St. James Church (Accomac, Virginia)

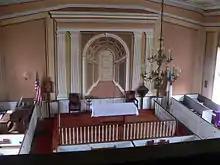
interior view

The town flourished in the 1840s and by 1860 hosted the first newspaper published on the Eastern Shore. This was the home parish of Henry A. Wise, a prominent lawyer who served as U.S. Minister to Brazil, and Virginia's 33rd governor (from 1856 until 1860). His birthplace remains visible from the church's back lawn. Wise's first two wives came from Pennsylvania, and the sister of his second wife (who died of childbirth complications in 1850) married an army officer who became Union General George G. Meade. By 1853, Wise had moved to his third wife's estate near Norfolk. Governor Wise may be most famous for signing John Brown's death warrant, or for his secession oratory. Despite his lack of military training, Wise became a Confederate General (removed from his duties in the west in 1862 and reassigned to protect the southern Chesapeake Bay region, but who lost the Battle of Roanoke Island). Confederate General Wise continued to serve in North Carolina and Virginia until war's end, when he urged General Robert E. Lee to surrender at Appomattox Courthouse. After the war, Wise resumed his legal practice in Richmond.